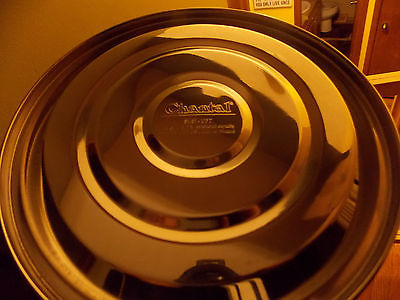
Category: kettle